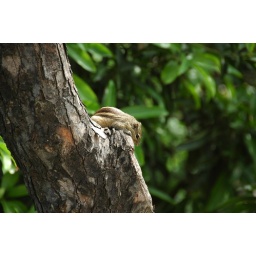
ground squirrel in tree